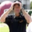
Label: man